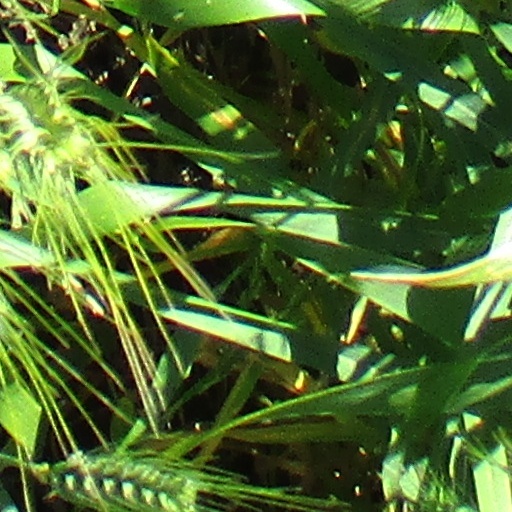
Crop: wheat